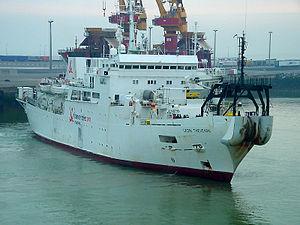
Le navire câblier ""Léon Thevenin"" dans le port de Calais en mars 2002
Depuis 1850 la France a été avec l'Angleterre à l'origine de poses de câbles sous-marins de communications. Depuis cette date pas moins de vingt navires câbliers français ont été gérés par les services de l'État. En 2000, France Télécom privatisé a créé la filiale France Télécom Marine, chargée de la gestion de ses quatre navires. À cette société a succédé en 1999, Orange Marine, qui exploite en 2014, 6 navires.